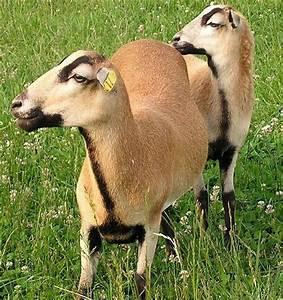
sheep